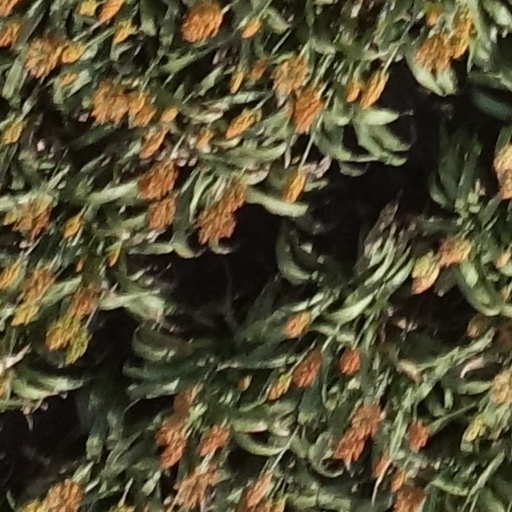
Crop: sorghum